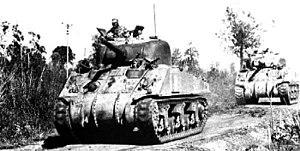
L'Armée nationale révolutionnaire ou ANR était une force armée chinoise qui constitua d'abord la branche armée du Kuomintang, avant de devenir l'armée officielle du gouvernement national de la première République de Chine.